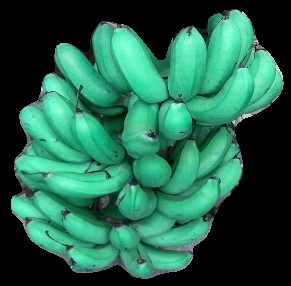
Variety: rasbale
Grade: grade1